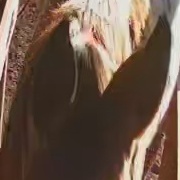
Face region: ears (position_of_ears)
Pain indicator: not_present